Tubden Shedubling

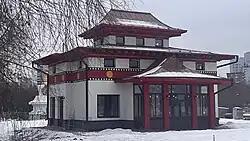
The small temple in January 2023

The Tubden Shedubling is a Buddhist temple complex in Otradnoye District, Moscow, and the first in the Russian capital.